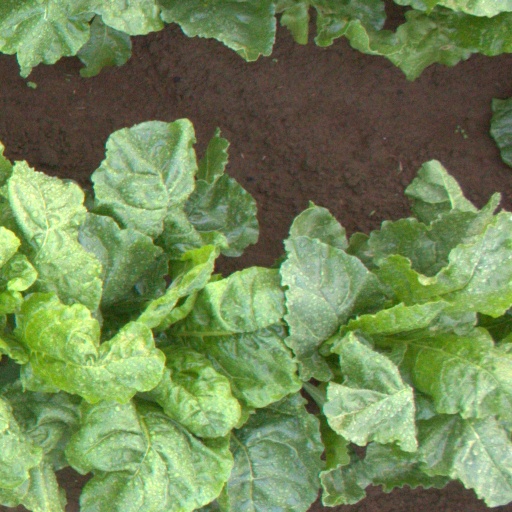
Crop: sugar beet